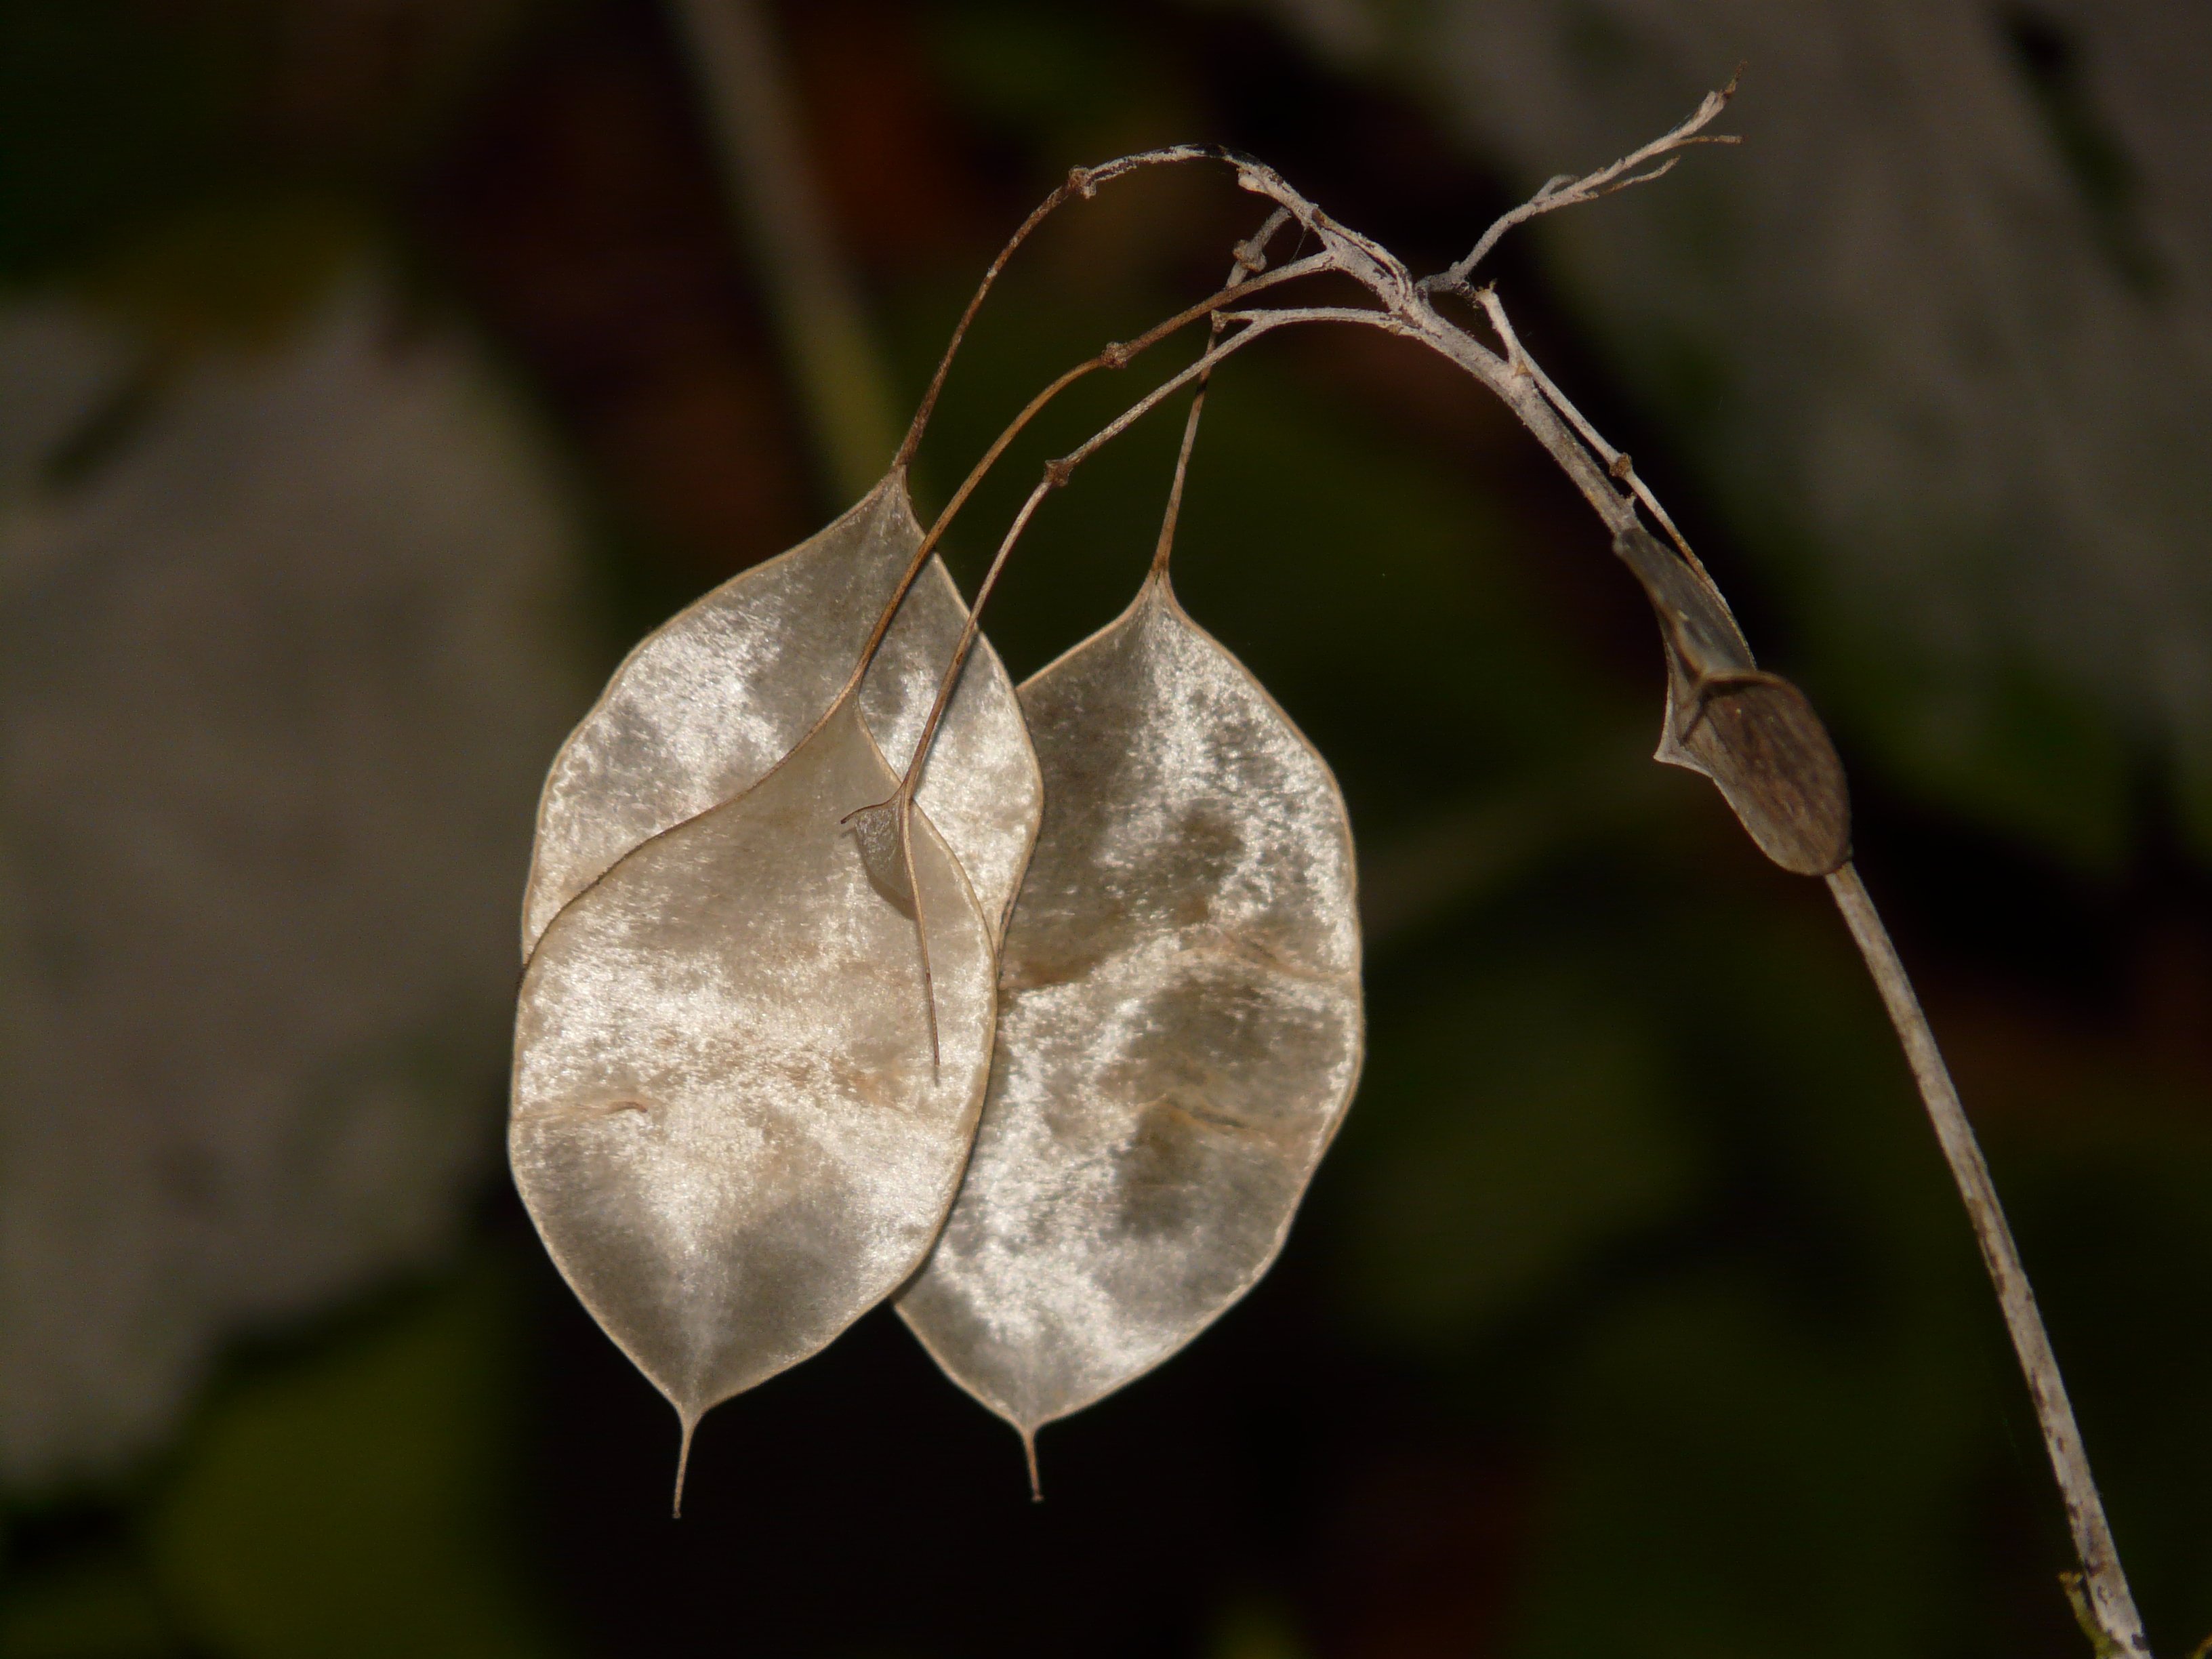
tree, nature, branch, blossom, light, plant, photography, sunlight, leaf, flower, petal, shine, autumn, botany, flora, season, twig, close up, silver, brassicaceae, macro photography, flowering plant, lunaria, lunaria annua, plant stem, land plant, thorns spines and prickles, sch tchen, silver leaf, one year silver leaf, kreuzbluetengewaech